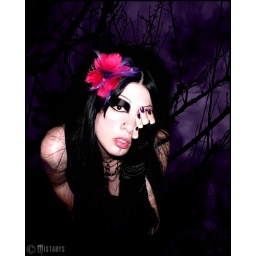
pink flower in the dark